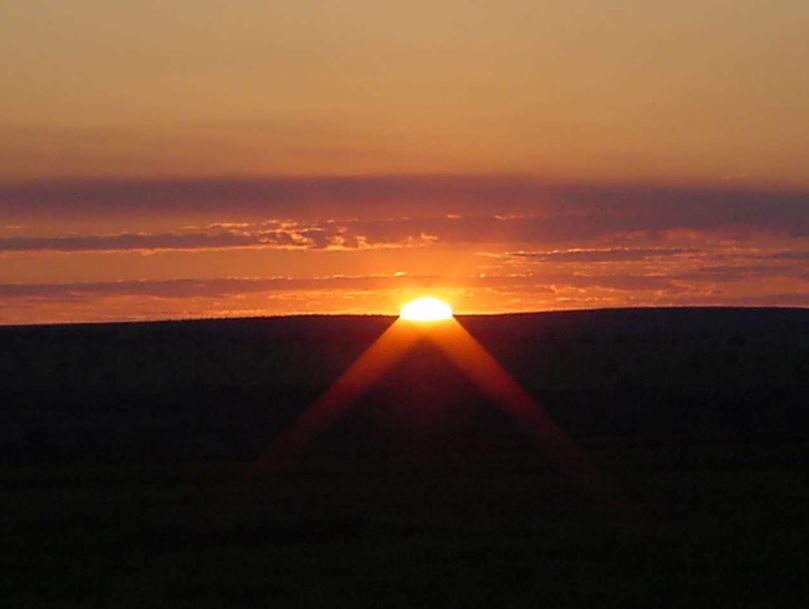
Fire: no
Smoke: no